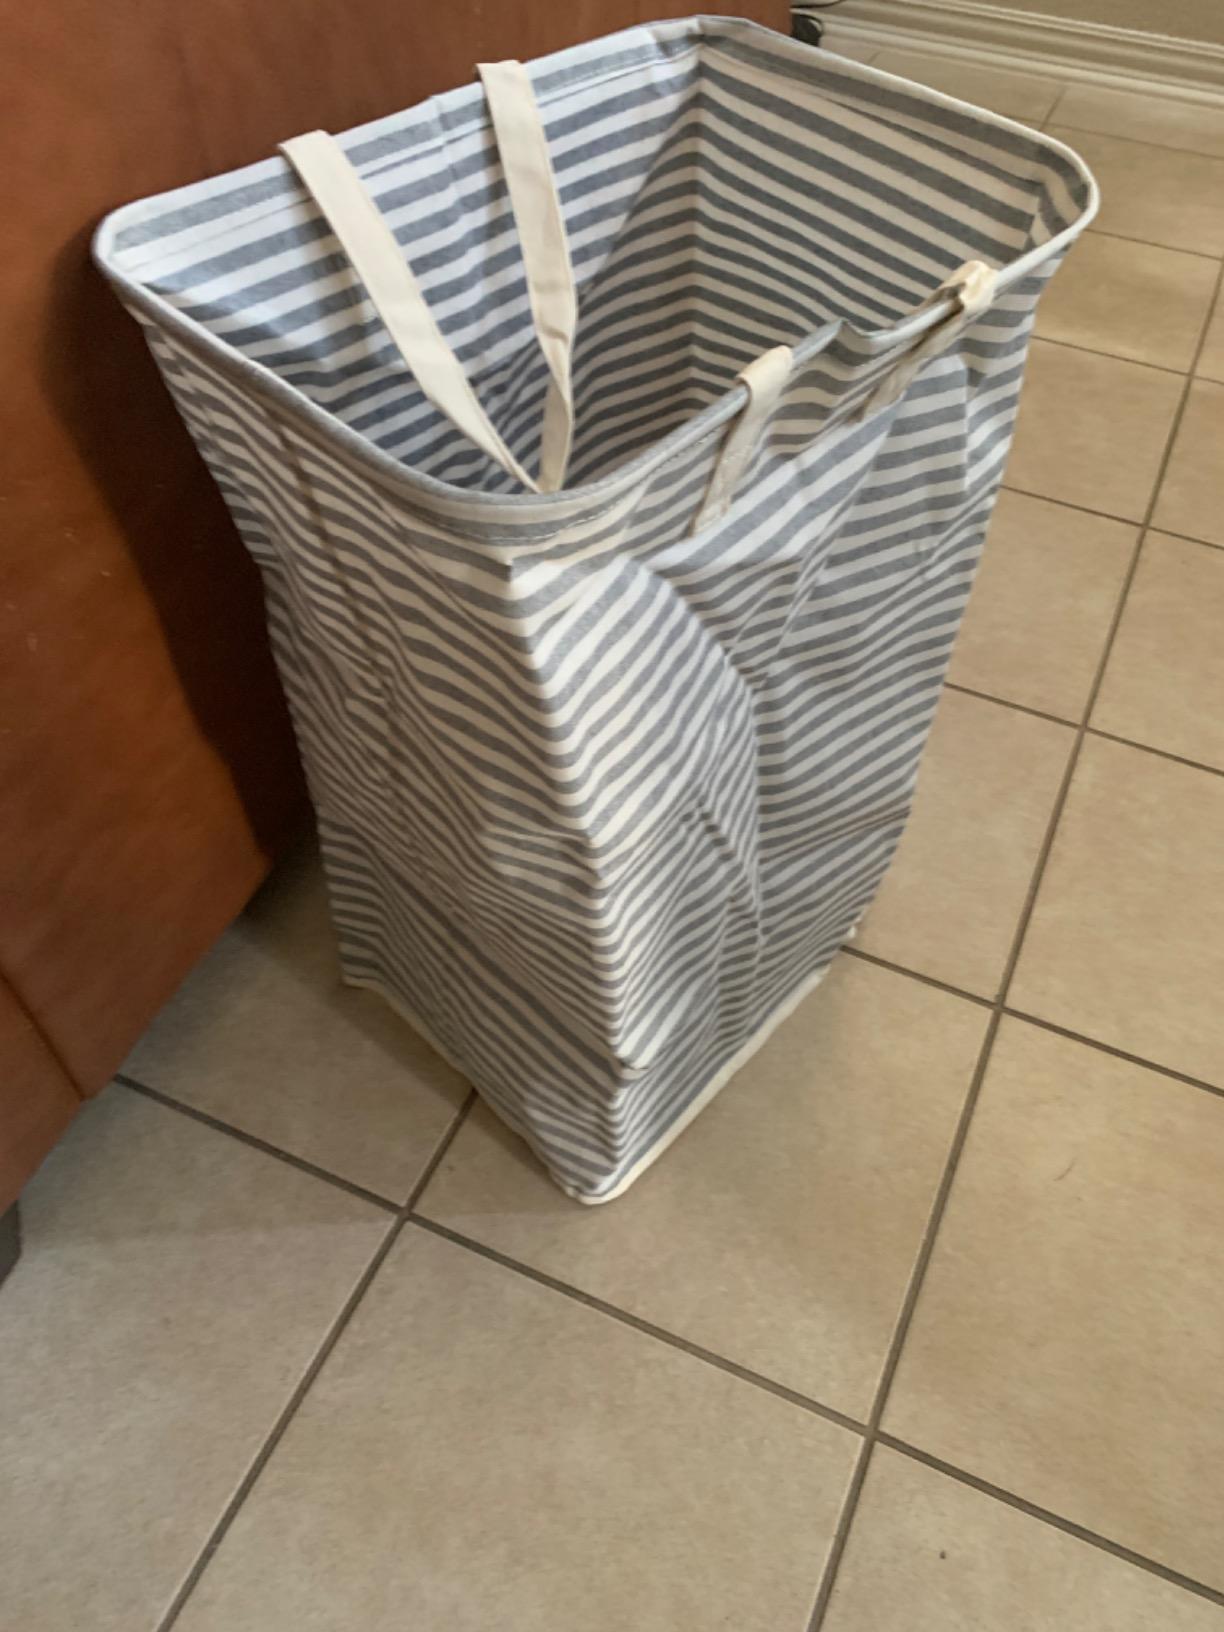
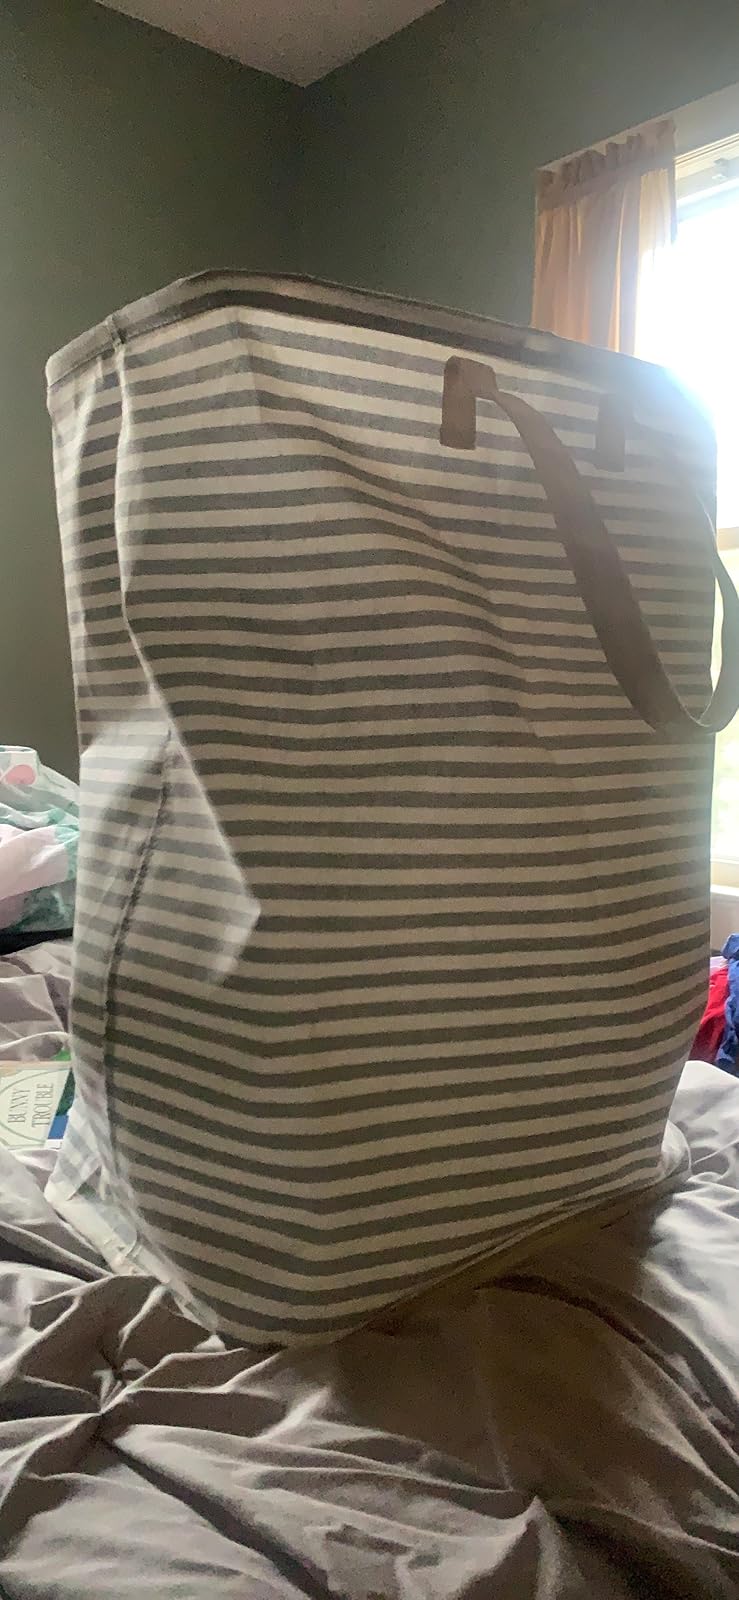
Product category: items_hamper
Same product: yes